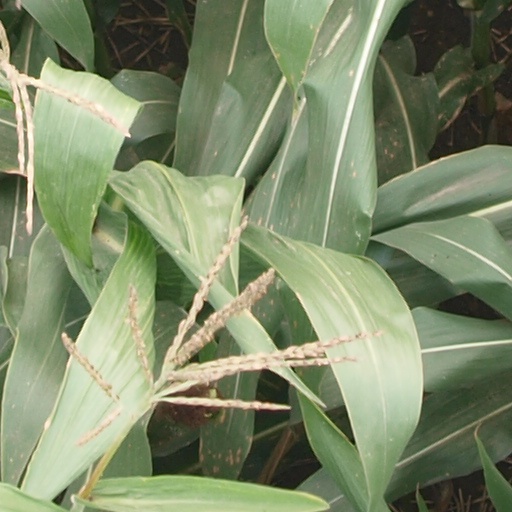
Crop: maize; corn